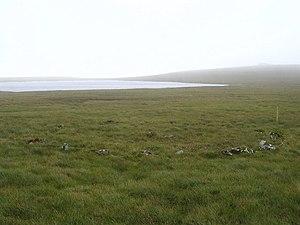
Cette liste non exhaustive recense les principaux sites mégalithiques du Shetland.
Hjaltadans, aussi connu sous le terme de Fairy Ring, est un cercle de pierre sur l'île de Fetlar dans l'archipel des Shetland, en Écosse. Le site était composé d'un anneau de 38 pierres, dont 22 sont encore présentes dans le sol. Il mesure 11 mètres de diamètre. Au centre de l'anneau se trouvent deux piliers rectangulaires.